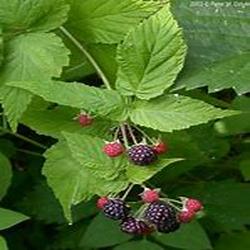
Label: Blackberry